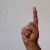
The image shows a hand gesture representing the letter 'D' in Indian Sign Language.